Ponale road

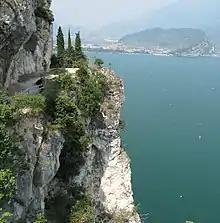
Ponale highway part with U-turns over Ponale valley

The Ponale road, Ponale highway or lately Alpine trail D 01 is a former highway that was the first road connection between the Garda Lake area and the Ledro valley.